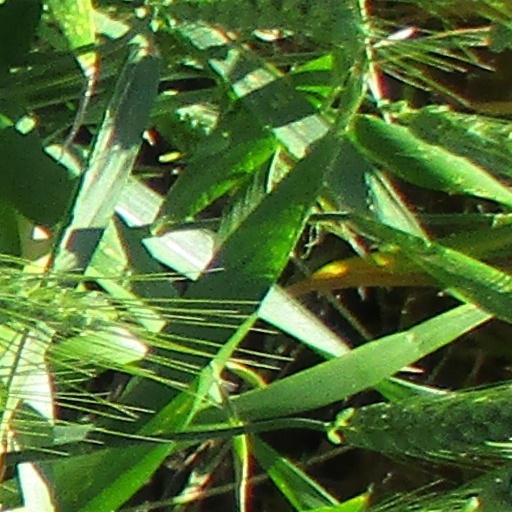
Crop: wheat